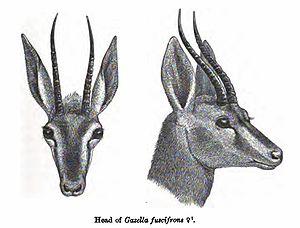
Gazella bennettii connue localement sous le nom de chinkara ou idimi, est une espèce de gazelle présente en Asie du Sud. Elle vit dans les prairies et les zones désertiques en Inde, au Bangladesh, dans certaines parties de l'Iran et au Pakistan.